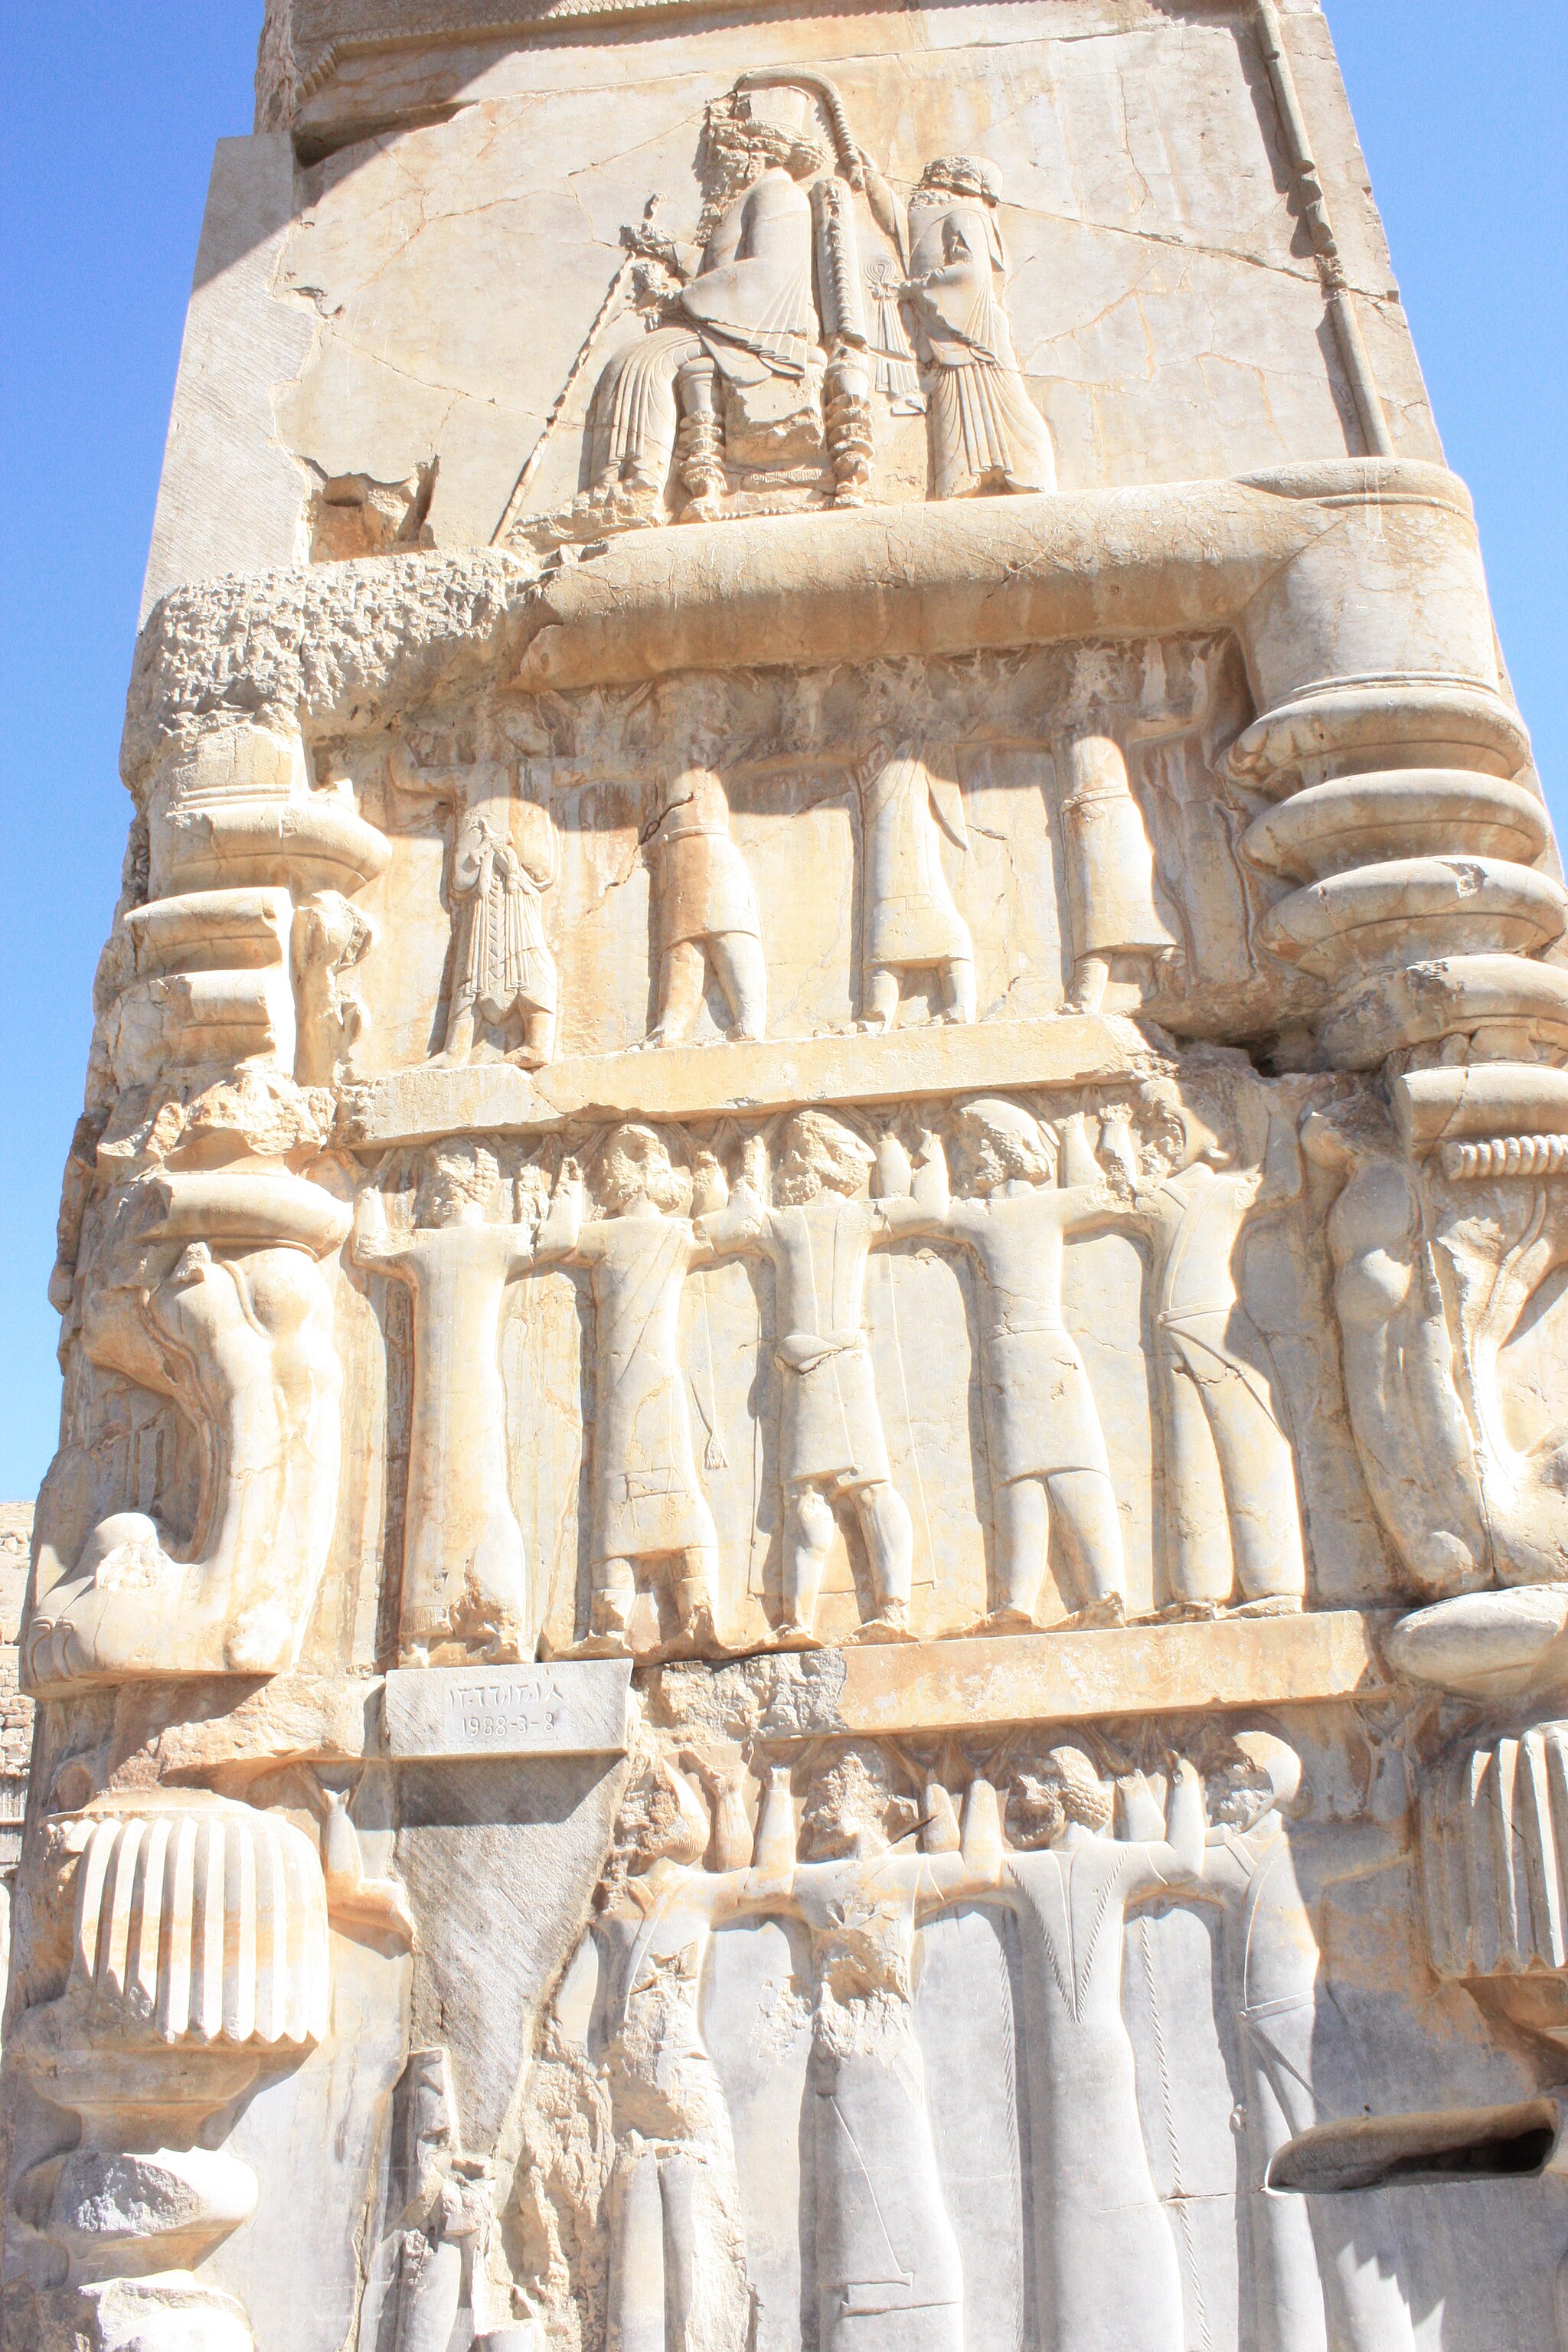
Title: Takhtejamshid 1170
Description: Persepolis in Shiraz. Hall of hundred columns, southeastern gate
Date: 2009-04-03
Categories: GFDL, Taken with Canon EOS 450D, License migration redundant, Self-published work, 2009 in Persepolis, Southern portals of Hall of hundred columns